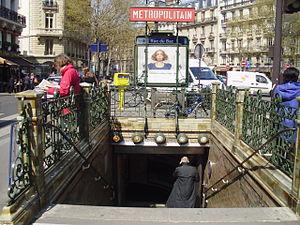
Entrée de la station Rue du Bac du métro de Paris.